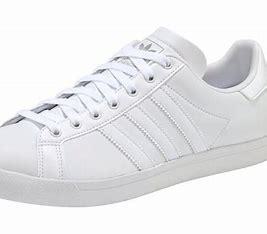
Brand: Adidas
Model: Coast Star